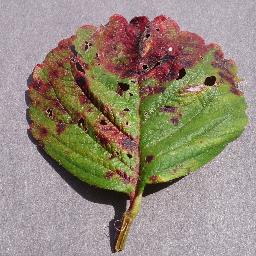
Label: Strawberry___Leaf_scorch